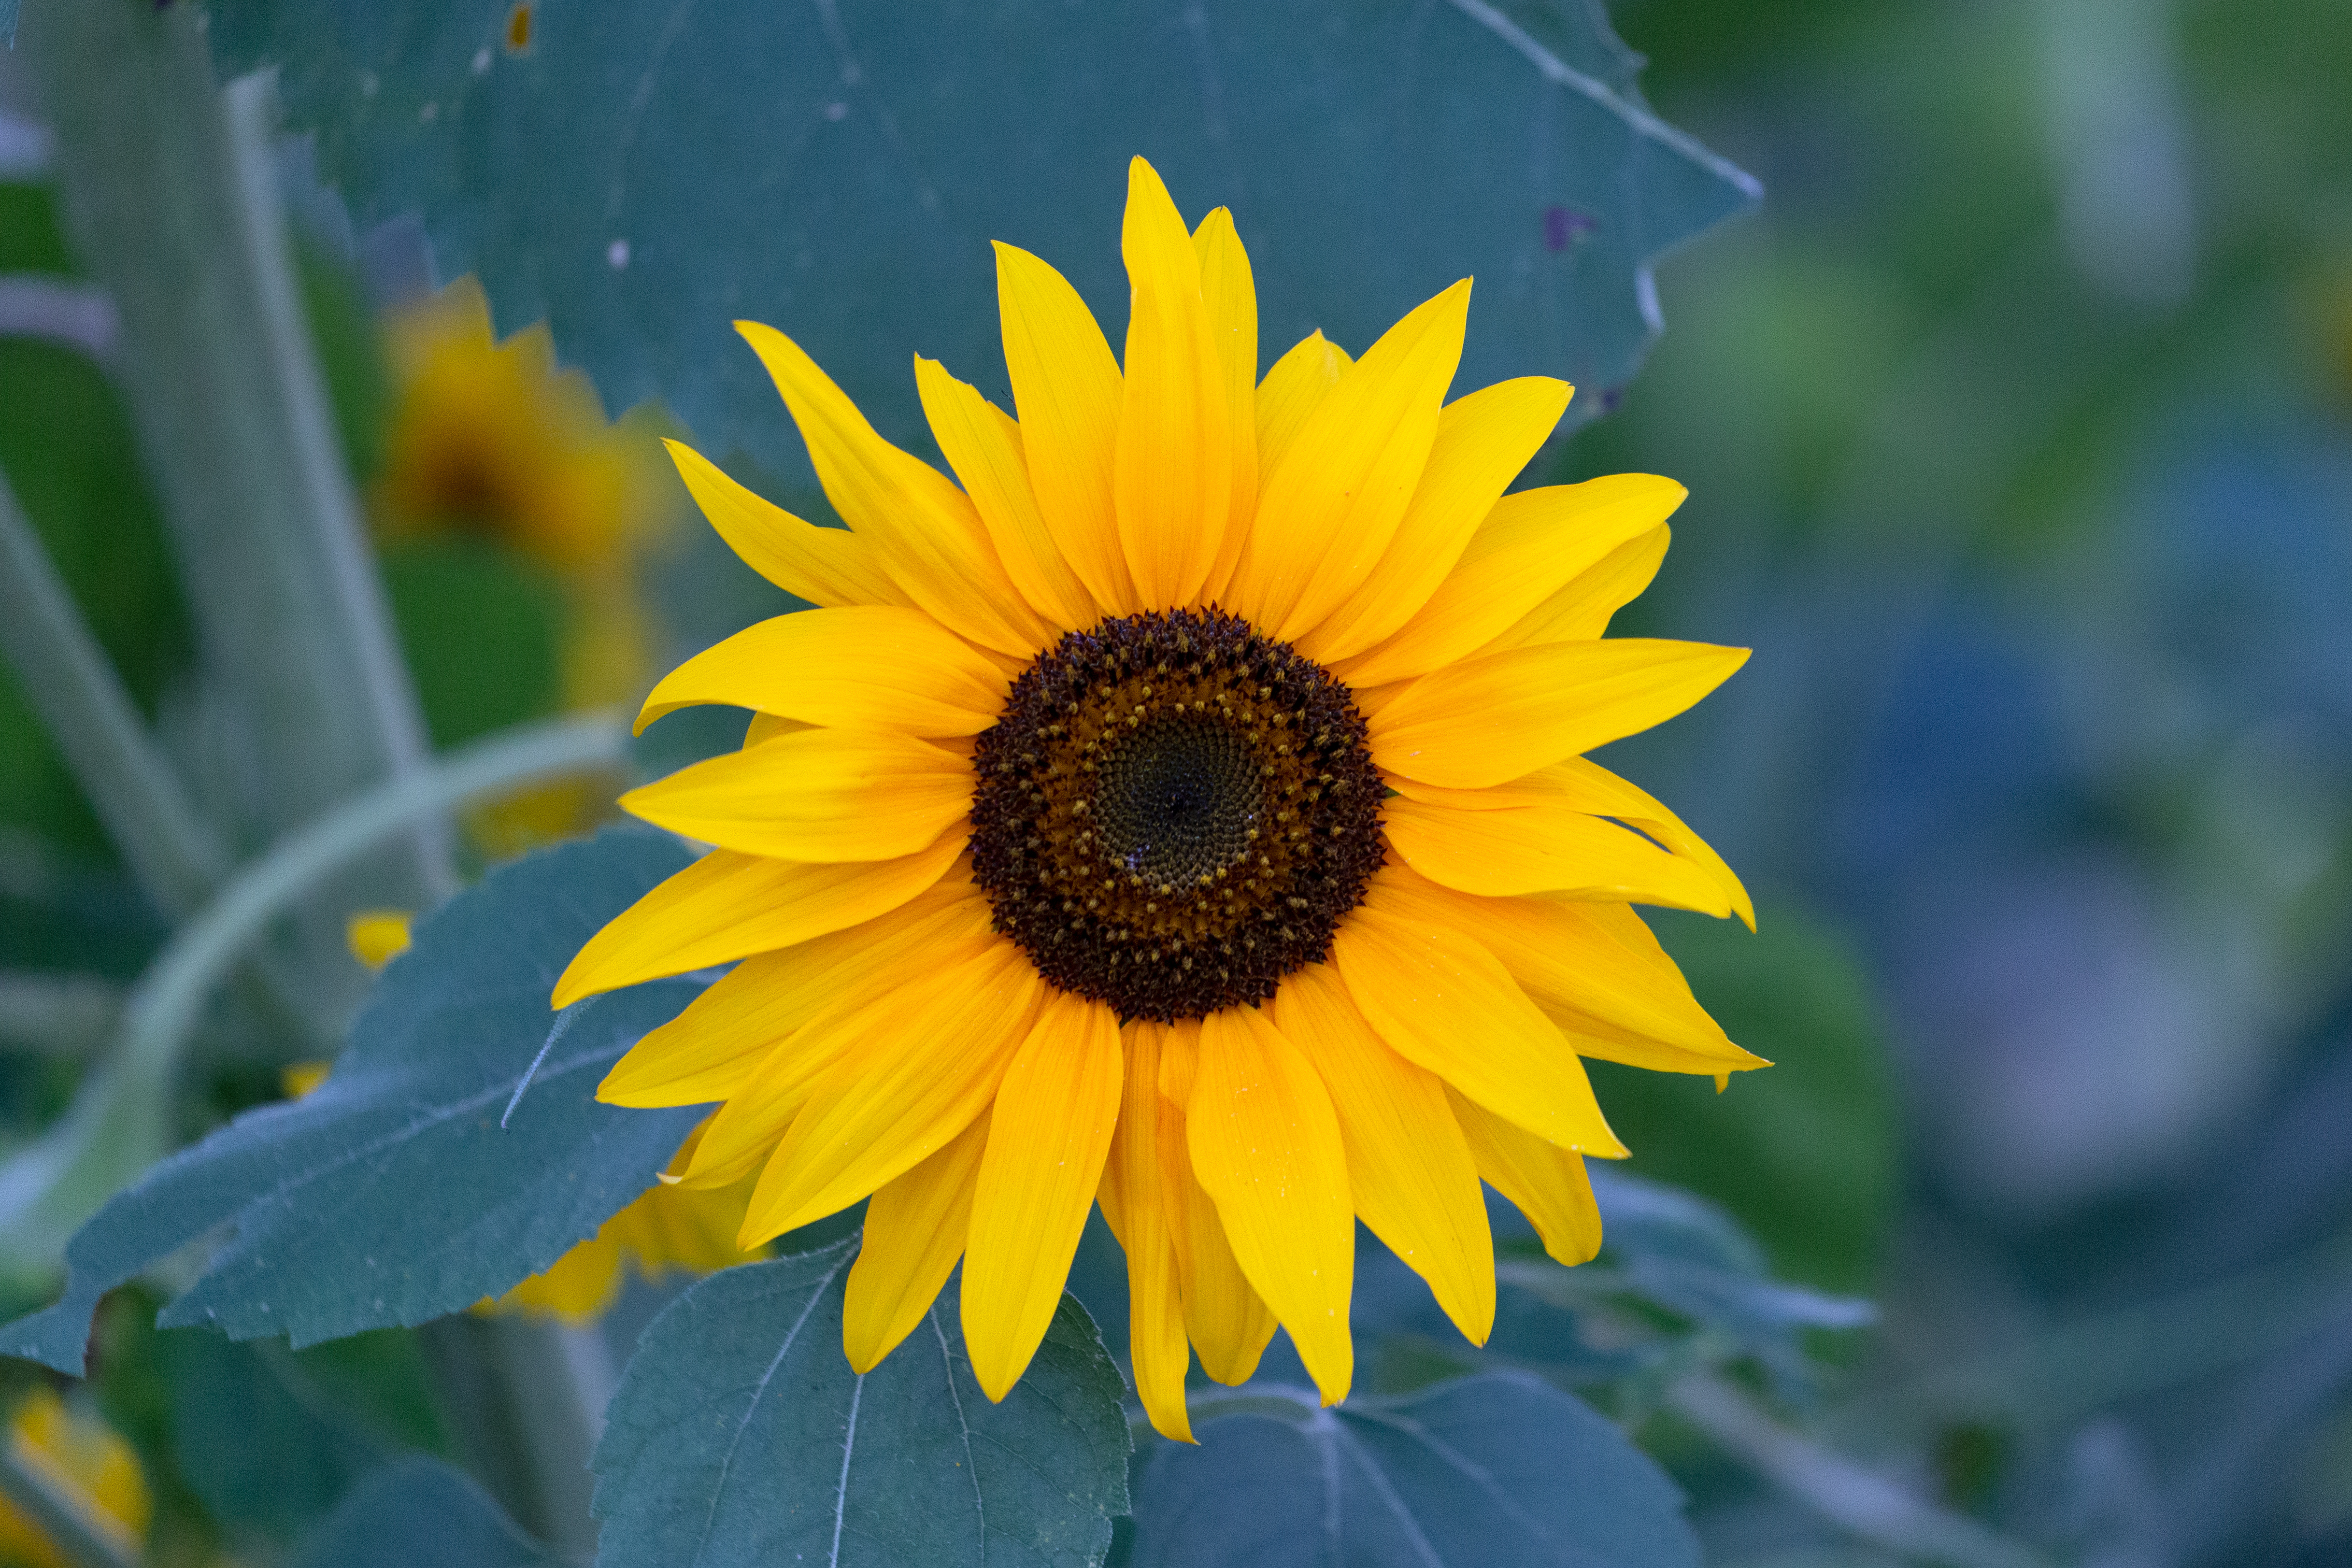
flower, sunflower, flowering plant, plant, yellow, petal, sky, pollen, sunflower seed, botany, wildflower, annual plant, asterales, daisy family, vegetarian food, plantation, field, cuisine, perennial plant, Forb